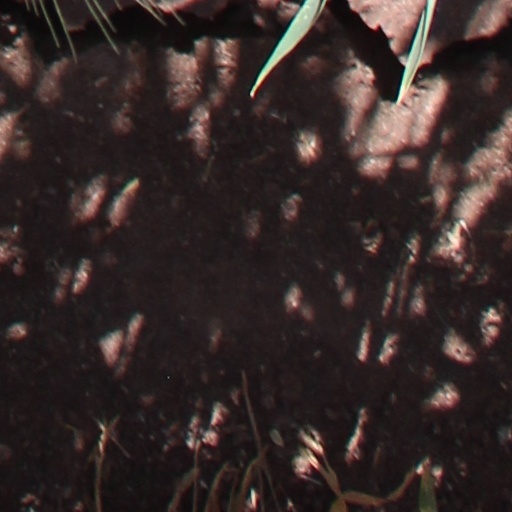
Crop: wheat